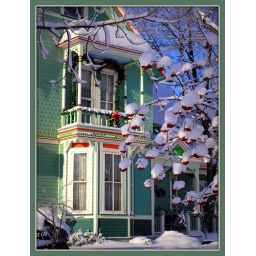
A home in Negaunee on Main Street. This house if very cute and decked out for Christmas.